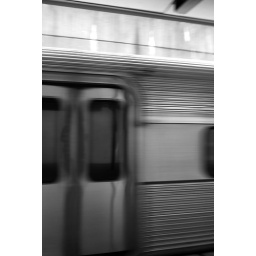
watching train cars pass by